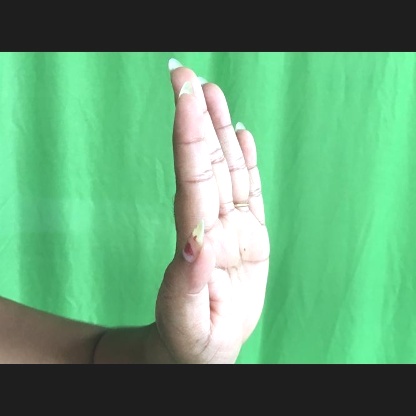
Mudra: Pathaka